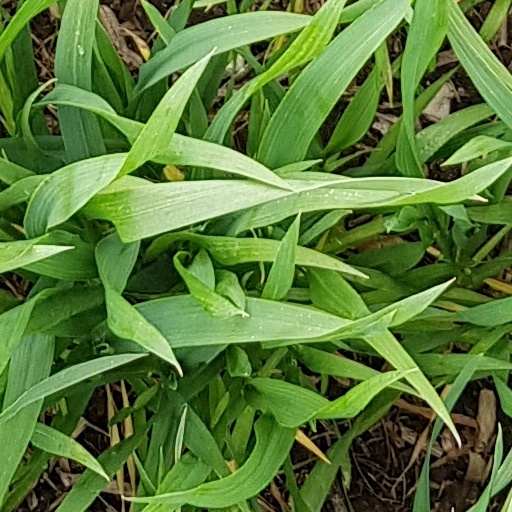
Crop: wheat